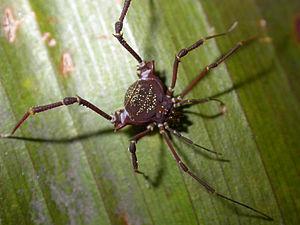
Les Gonyleptidae sont une famille d'opilions américains de l'infra-ordre des Grassatores représentée par 284 genres et 800 espèces.